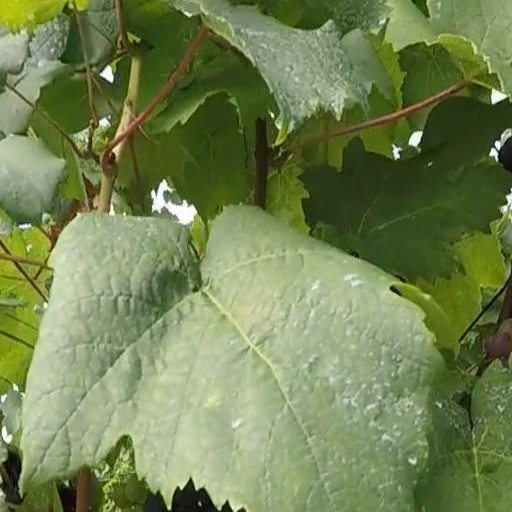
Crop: grape